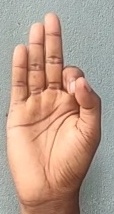
ASL sign: F